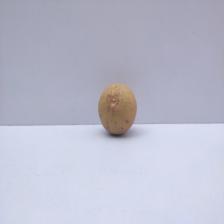
Size: Small